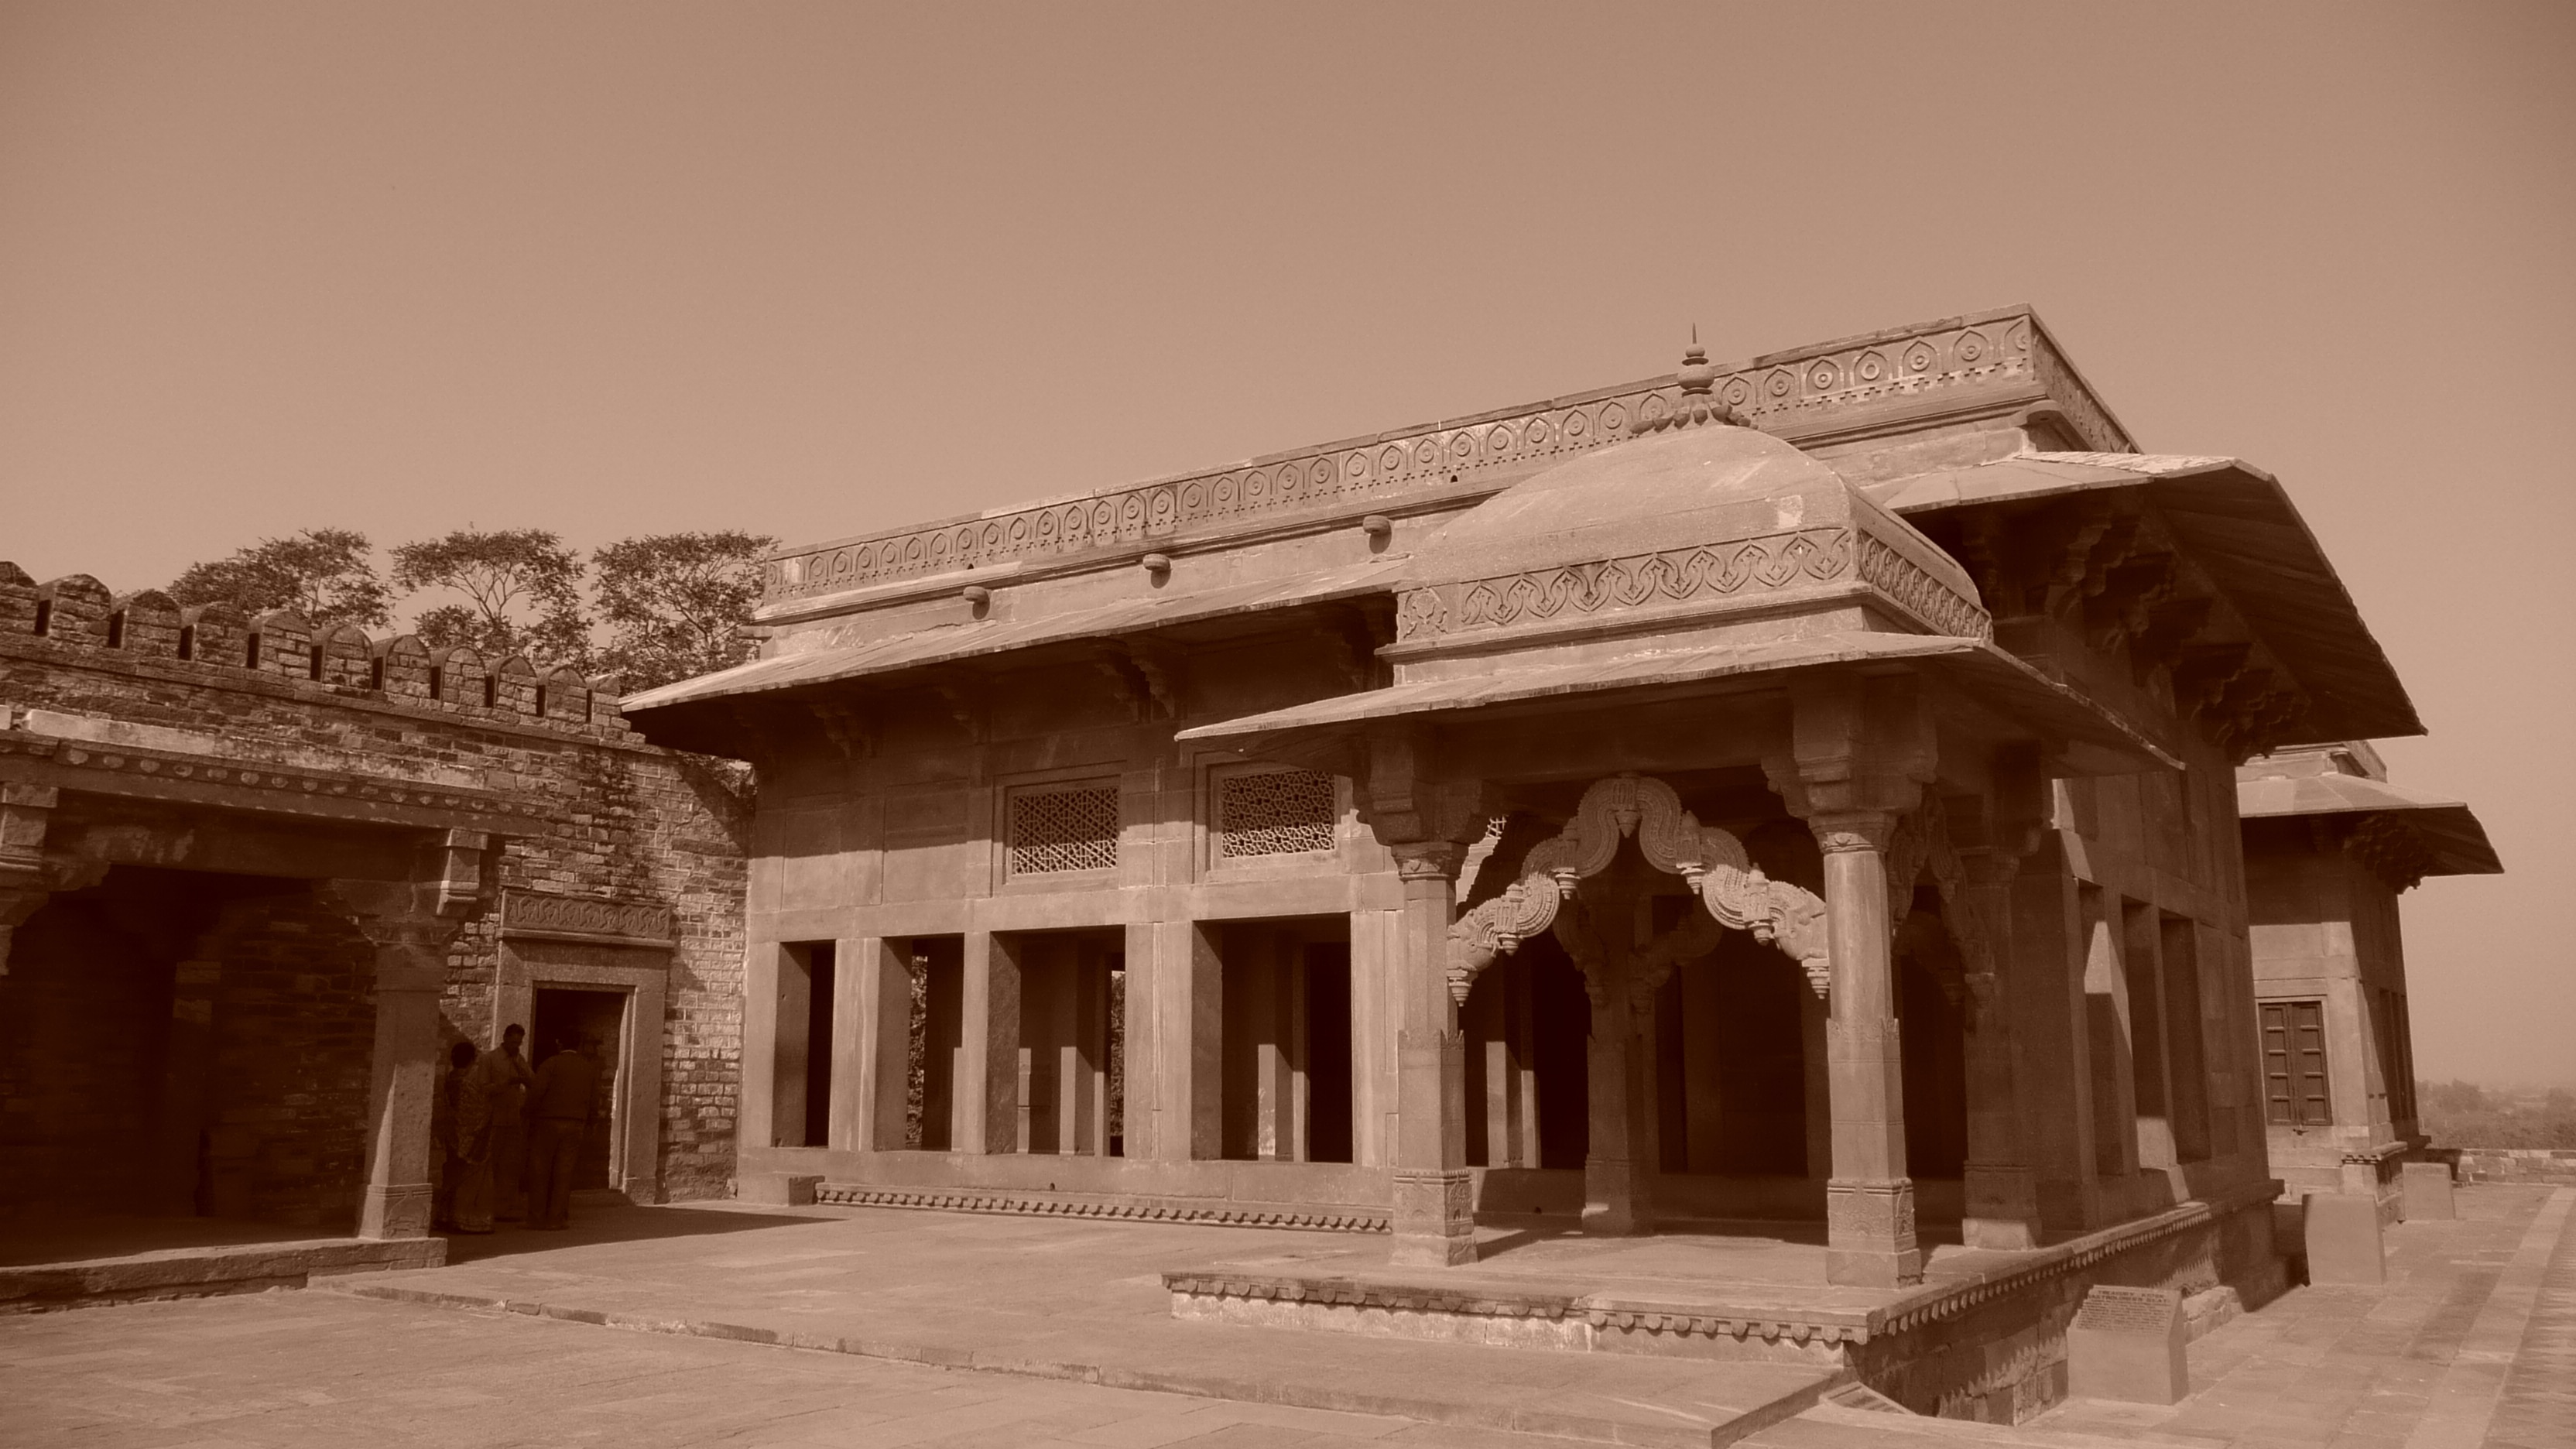
architecture, white, house, building, palace, home, monument, column, place of worship, sepia, temple, ruins, history, india, rajasthan, hindu temple, ancient history